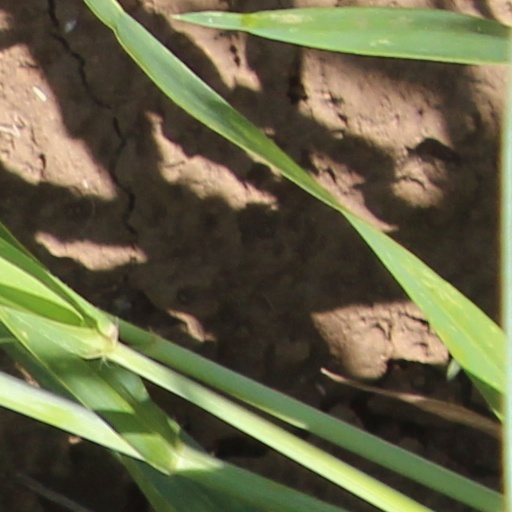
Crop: wheat